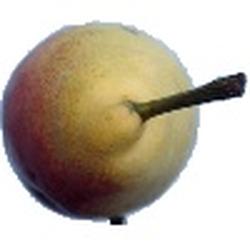
Label: Pear